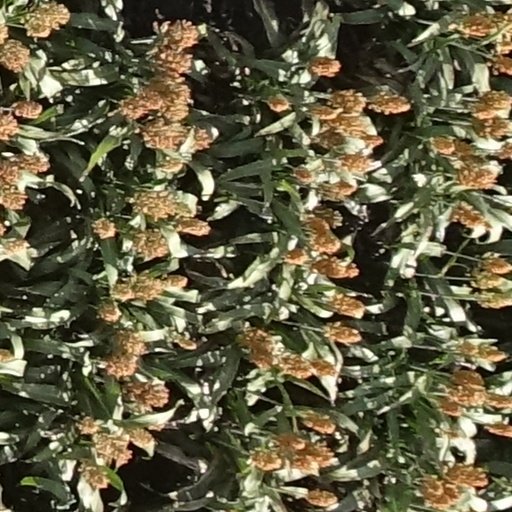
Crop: sorghum